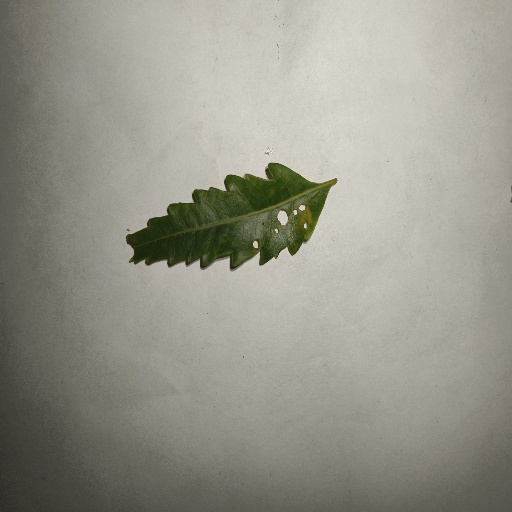
Species: Neem
Leaf condition: Shot Hole Leaf